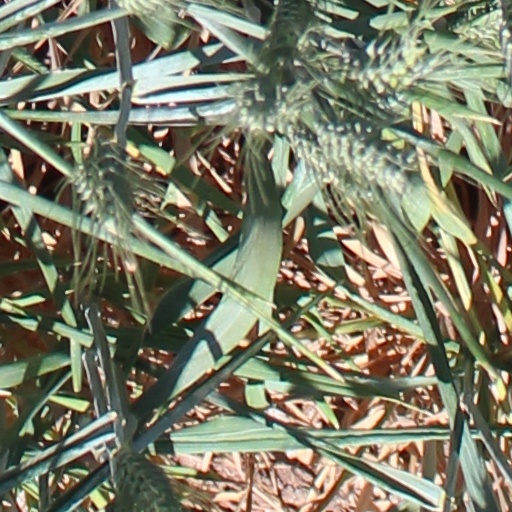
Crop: wheat